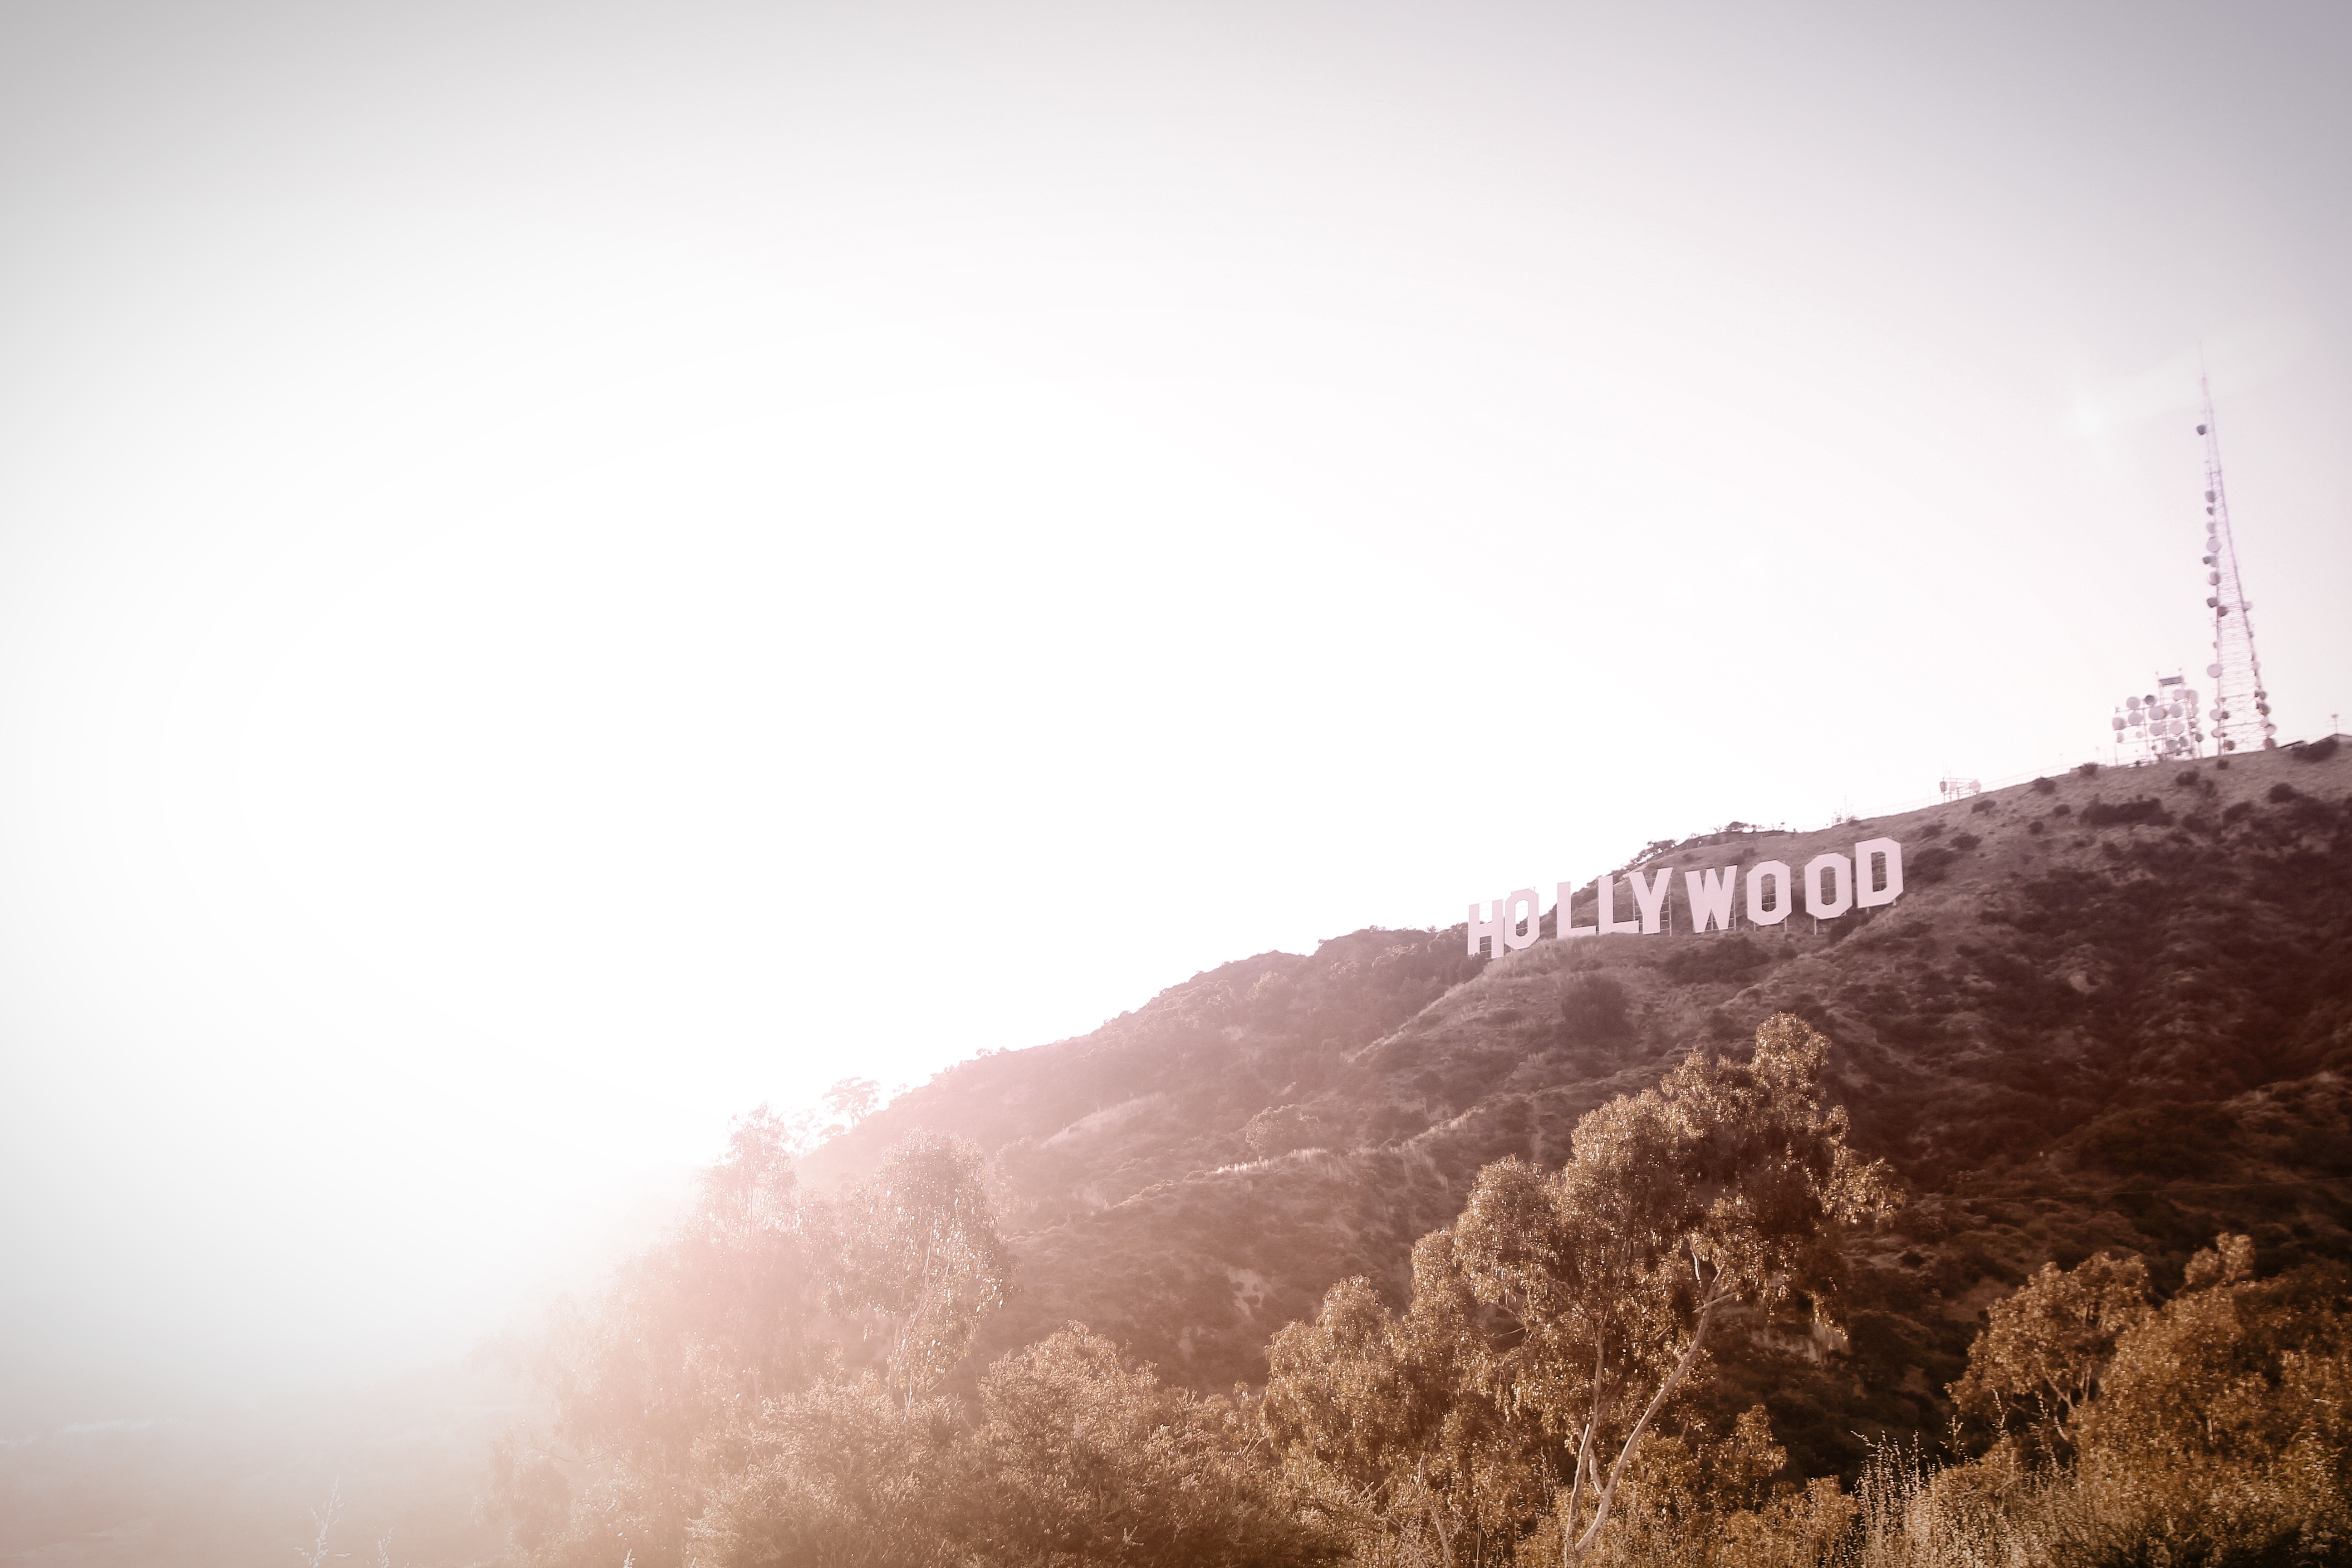
horizon, mountain, cloud, sky, fog, sunset, mist, sunlight, morning, hill, dawn, hollywood, haze, atmospheric phenomenon, atmosphere of earth